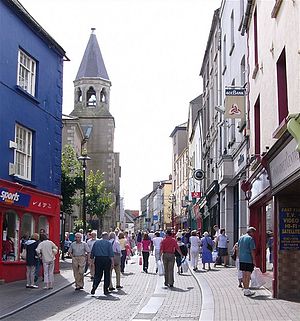
Wexford
Wexford er en irsk by i County Wexford i provinsen Leinster, i den sydøstlige del af Republikken Irland med 20.188 indbyggere.